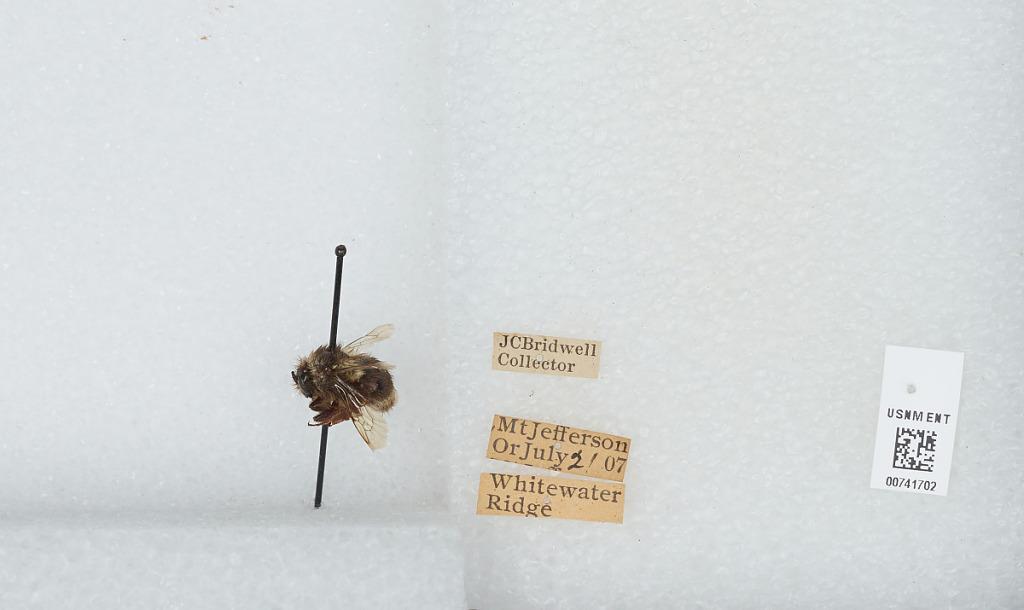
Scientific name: Bombus (Pyrobombus) bifarius Cresson
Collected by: J. Bridwell
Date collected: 1907-7-21
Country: United States
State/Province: Oregon
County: Linn
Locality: Whitewater Ridge, Mount Jefferson
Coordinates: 44.6742, -121.799